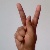
The image shows a hand gesture representing the letter 'K' in Indian Sign Language.